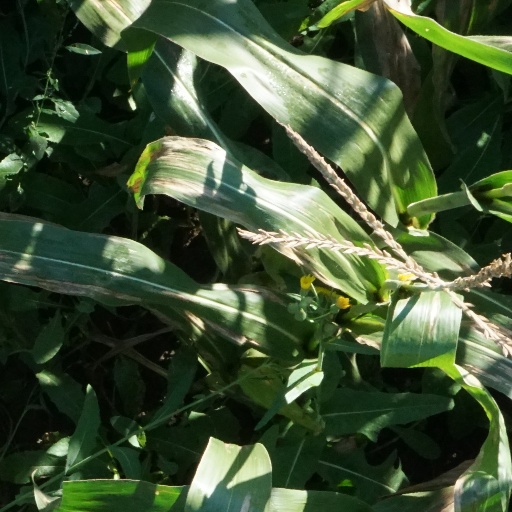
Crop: maize; corn